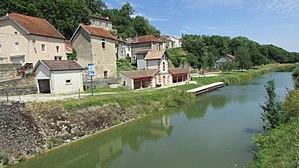
Le canal entre Champagne et-Bourgogne à Riaucourt
Riaucourt est une commune française située dans le département de la Haute-Marne, en région Grand Est.